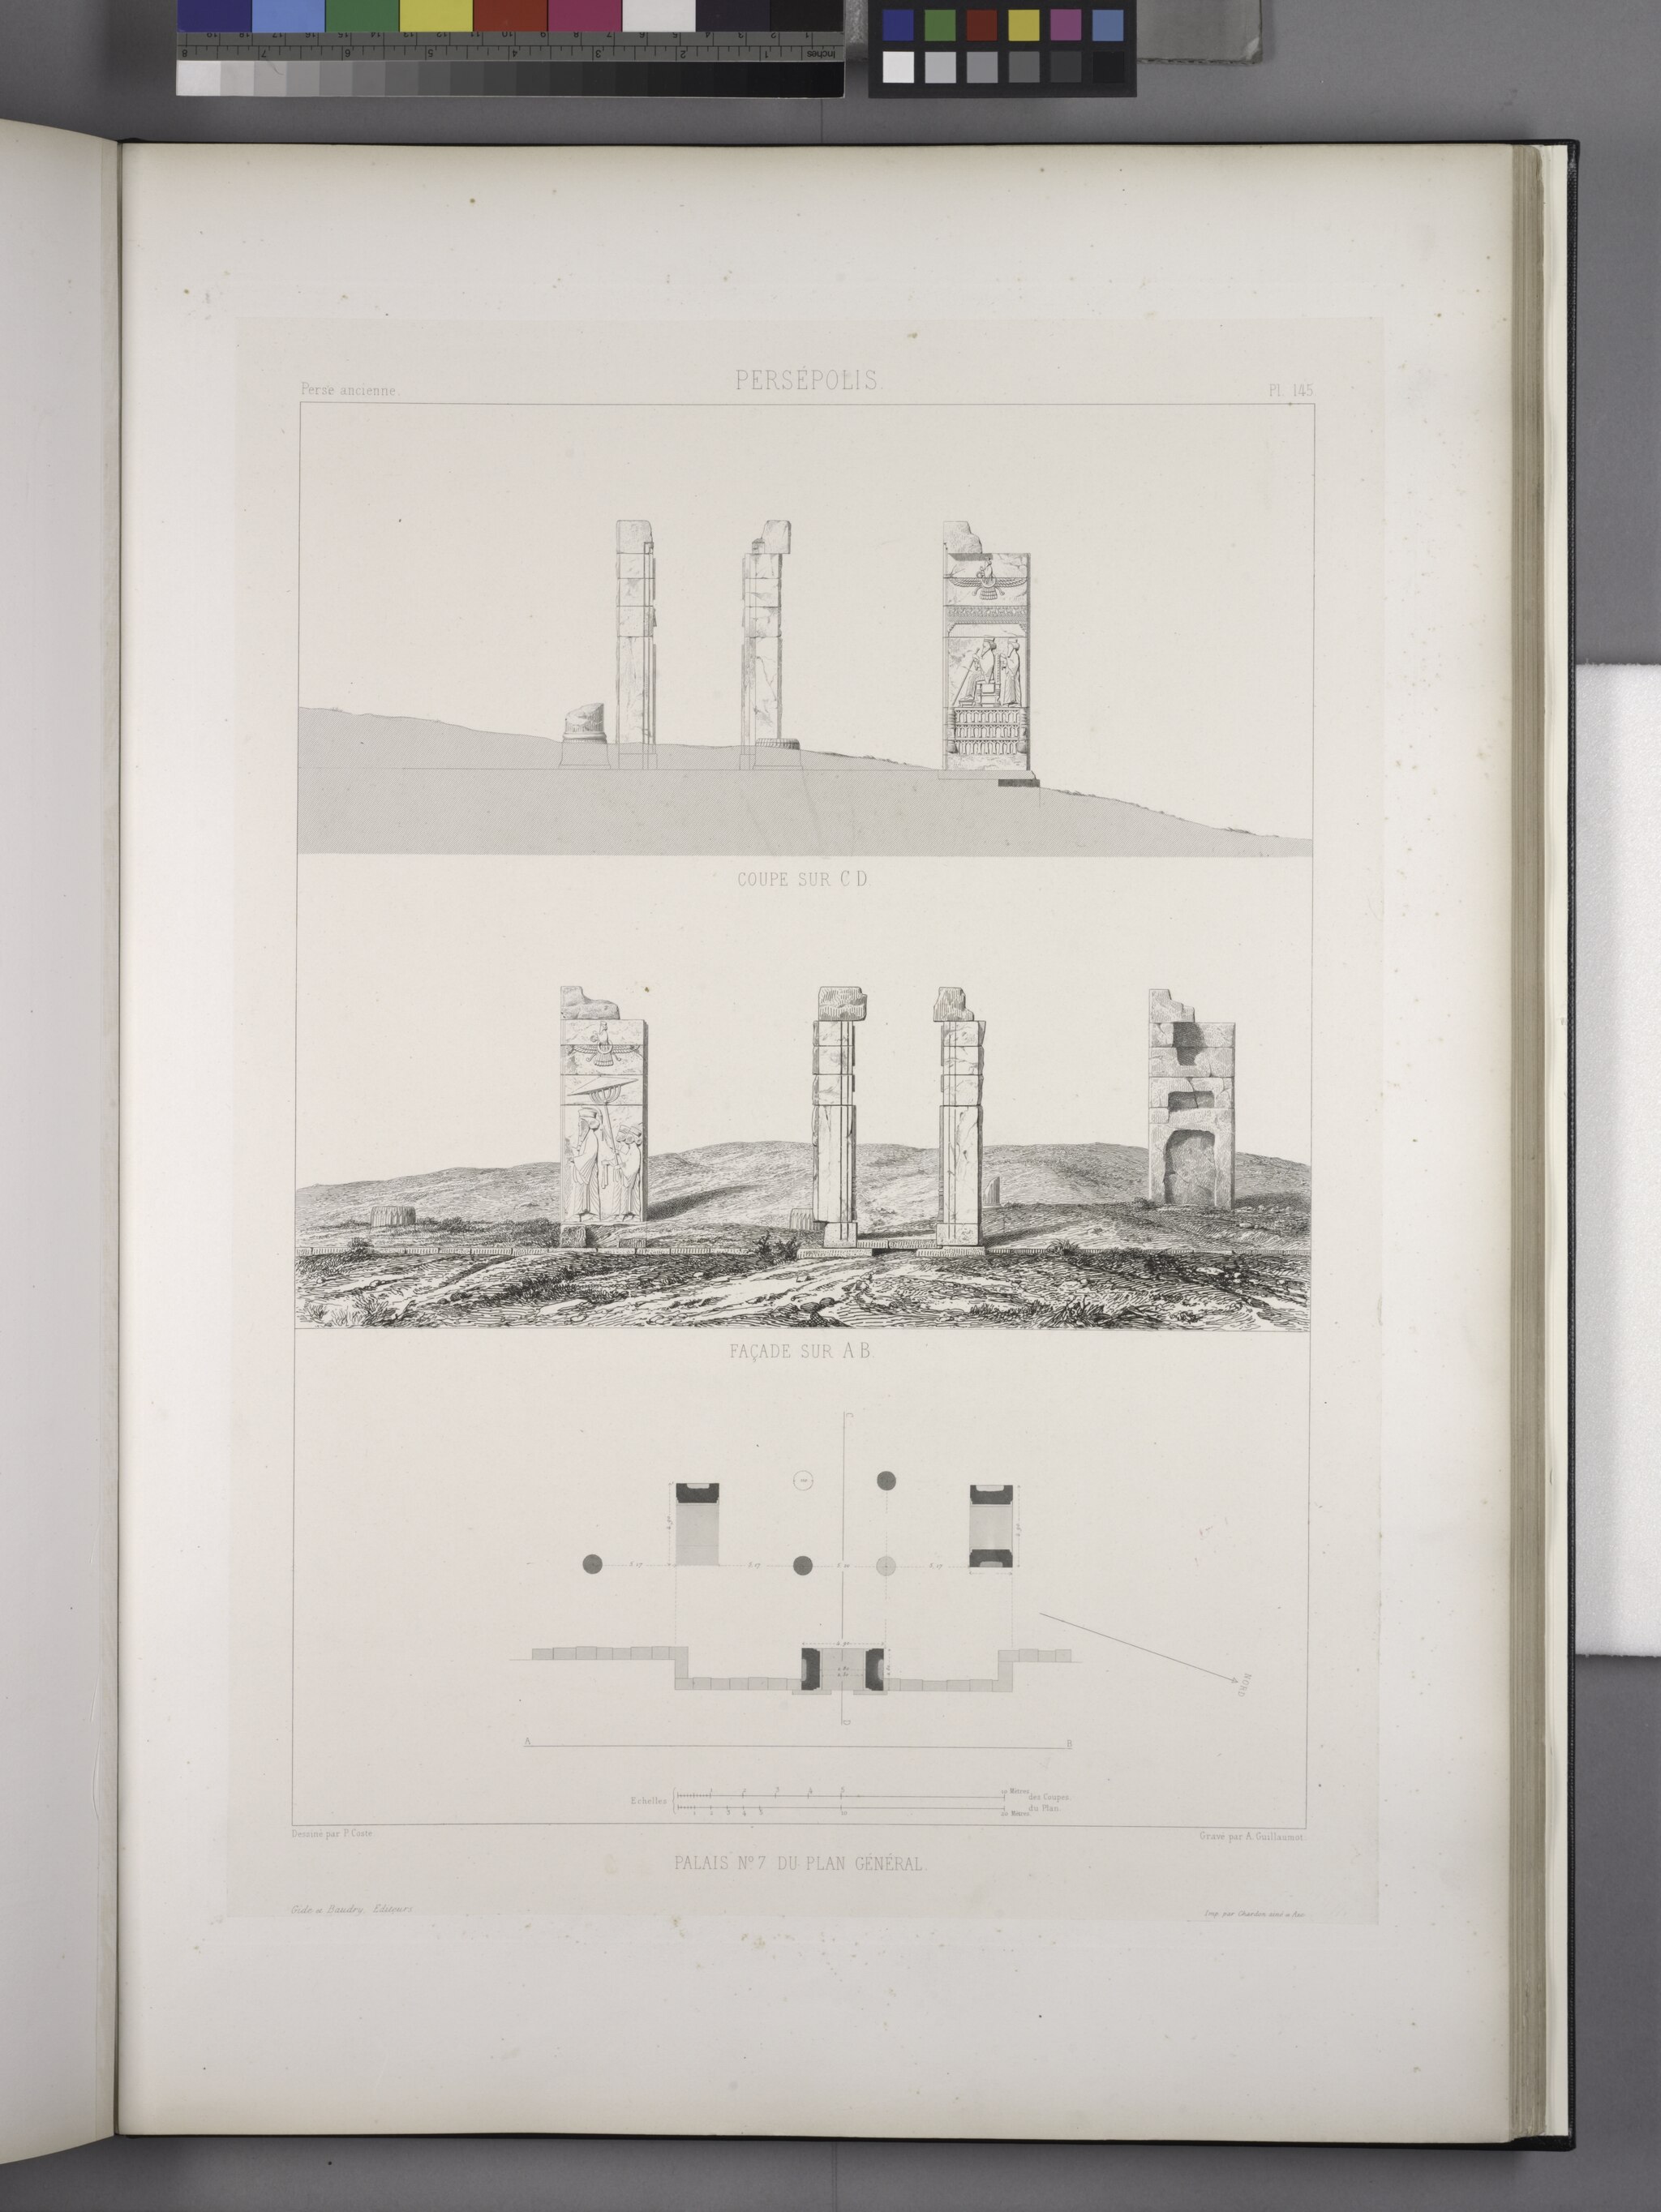
Title: Persépolis. Palais no. 7 du plan général. (Plan, façade et coupe.) (NYPL b12482496-1542859)
Description: Persépolis. Palais no. 7 du plan général. (Plan, façade et coupe.)
Date: 1851
Categories: Images uploaded by Fæ, PD-old-100-expired, PD-scan (PD-old-auto-expired), Images from the New York Public Library, CC-PD-Mark, Media needing category review as of 27 October 2016, NYPL General Research Division, Persepolis in the 19th century, Voyage en Perse, PD-old missing SDC copyright status, Illustrations of Persepolis, Illustrations of Tripylon